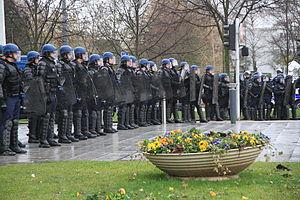
Strasbourg 6 février 2013, manifestations des ouvriers d’ArcelorMittal sur la place Adrien Zeller au Wacken.
La gendarmerie mobile est une subdivision d'arme de la Gendarmerie nationale française spécialisée dans le maintien ou le rétablissement de l'ordre. Dans ses missions quotidiennes, elle participe à la sécurité publique générale aux côtés de la gendarmerie départementale. Enfin, elle effectue un certain nombre de missions militaires, tant sur le territoire national qu'en opérations extérieures au sein des forces armées françaises.
La Gendarmerie nationale est une force armée française chargée des missions de police et placée sous la tutelle du ministère de l'Intérieur. Contrairement aux policiers, ses membres sont des militaires. Héritière de la Maréchaussée, la Gendarmerie est l'une des plus anciennes institutions françaises. De nombreux pays dans le monde ont adopté le principe d'une force de police à statut militaire directement inspirée par la Gendarmerie française.
L'escadron est un type de formation que l'on trouve dans les trois principales subdivisions de la Gendarmerie nationale : la gendarmerie départementale, la gendarmerie mobile et la garde républicaine.
La Gendarmerie mobile est une subdivision d'arme de la Gendarmerie nationale française spécialisée dans le maintien ou le rétablissement de l'ordre. Dans ses missions quotidiennes, elle participe à la sécurité publique générale aux côtés de la gendarmerie départementale.